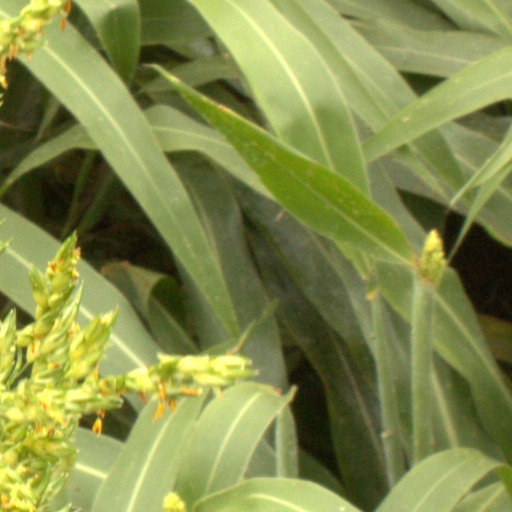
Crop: sorghum